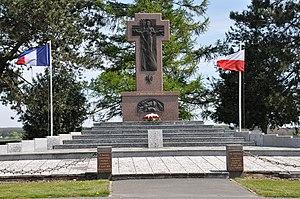
Mémorial aux Volontaires Polonais, à Neuville-Saint-Vaast
Cette page recense les Monuments historiques de la Grande Guerre inscrits au titre des monuments historiques en accompagnement de la proposition d’inscription au Patrimoine mondial de l’Humanité à l’UNESCO, « Sites funéraires et mémoriels de la Première Guerre Mondiale ».
La Légion des Bayonnais est un surnom donné à la section des volontaires d'origine polonaise qui a constitué une force militaire dès le début de la Première Guerre mondiale, provenant de toutes les régions de France et dont la formation au sein de la Légion étrangère s'est déroulée à Bayonne.
La diaspora polonaise en France est constituée par l'ensemble des personnes nées sur le territoire de la Pologne ainsi que de leurs descendants, se disant Polonais et vivant sur le territoire français. Les Polonais désignent leur communauté par le terme latin de Polonia. L'histoire de la Polonia française remonte au début du XIXᵉ siècle, à l'époque où l'État polonais était dépecé et rayé de la carte de l'Europe par les pays voisins et où les persecutions conduites par ces puissances occupantes poussaient les Polonais à l'exil.